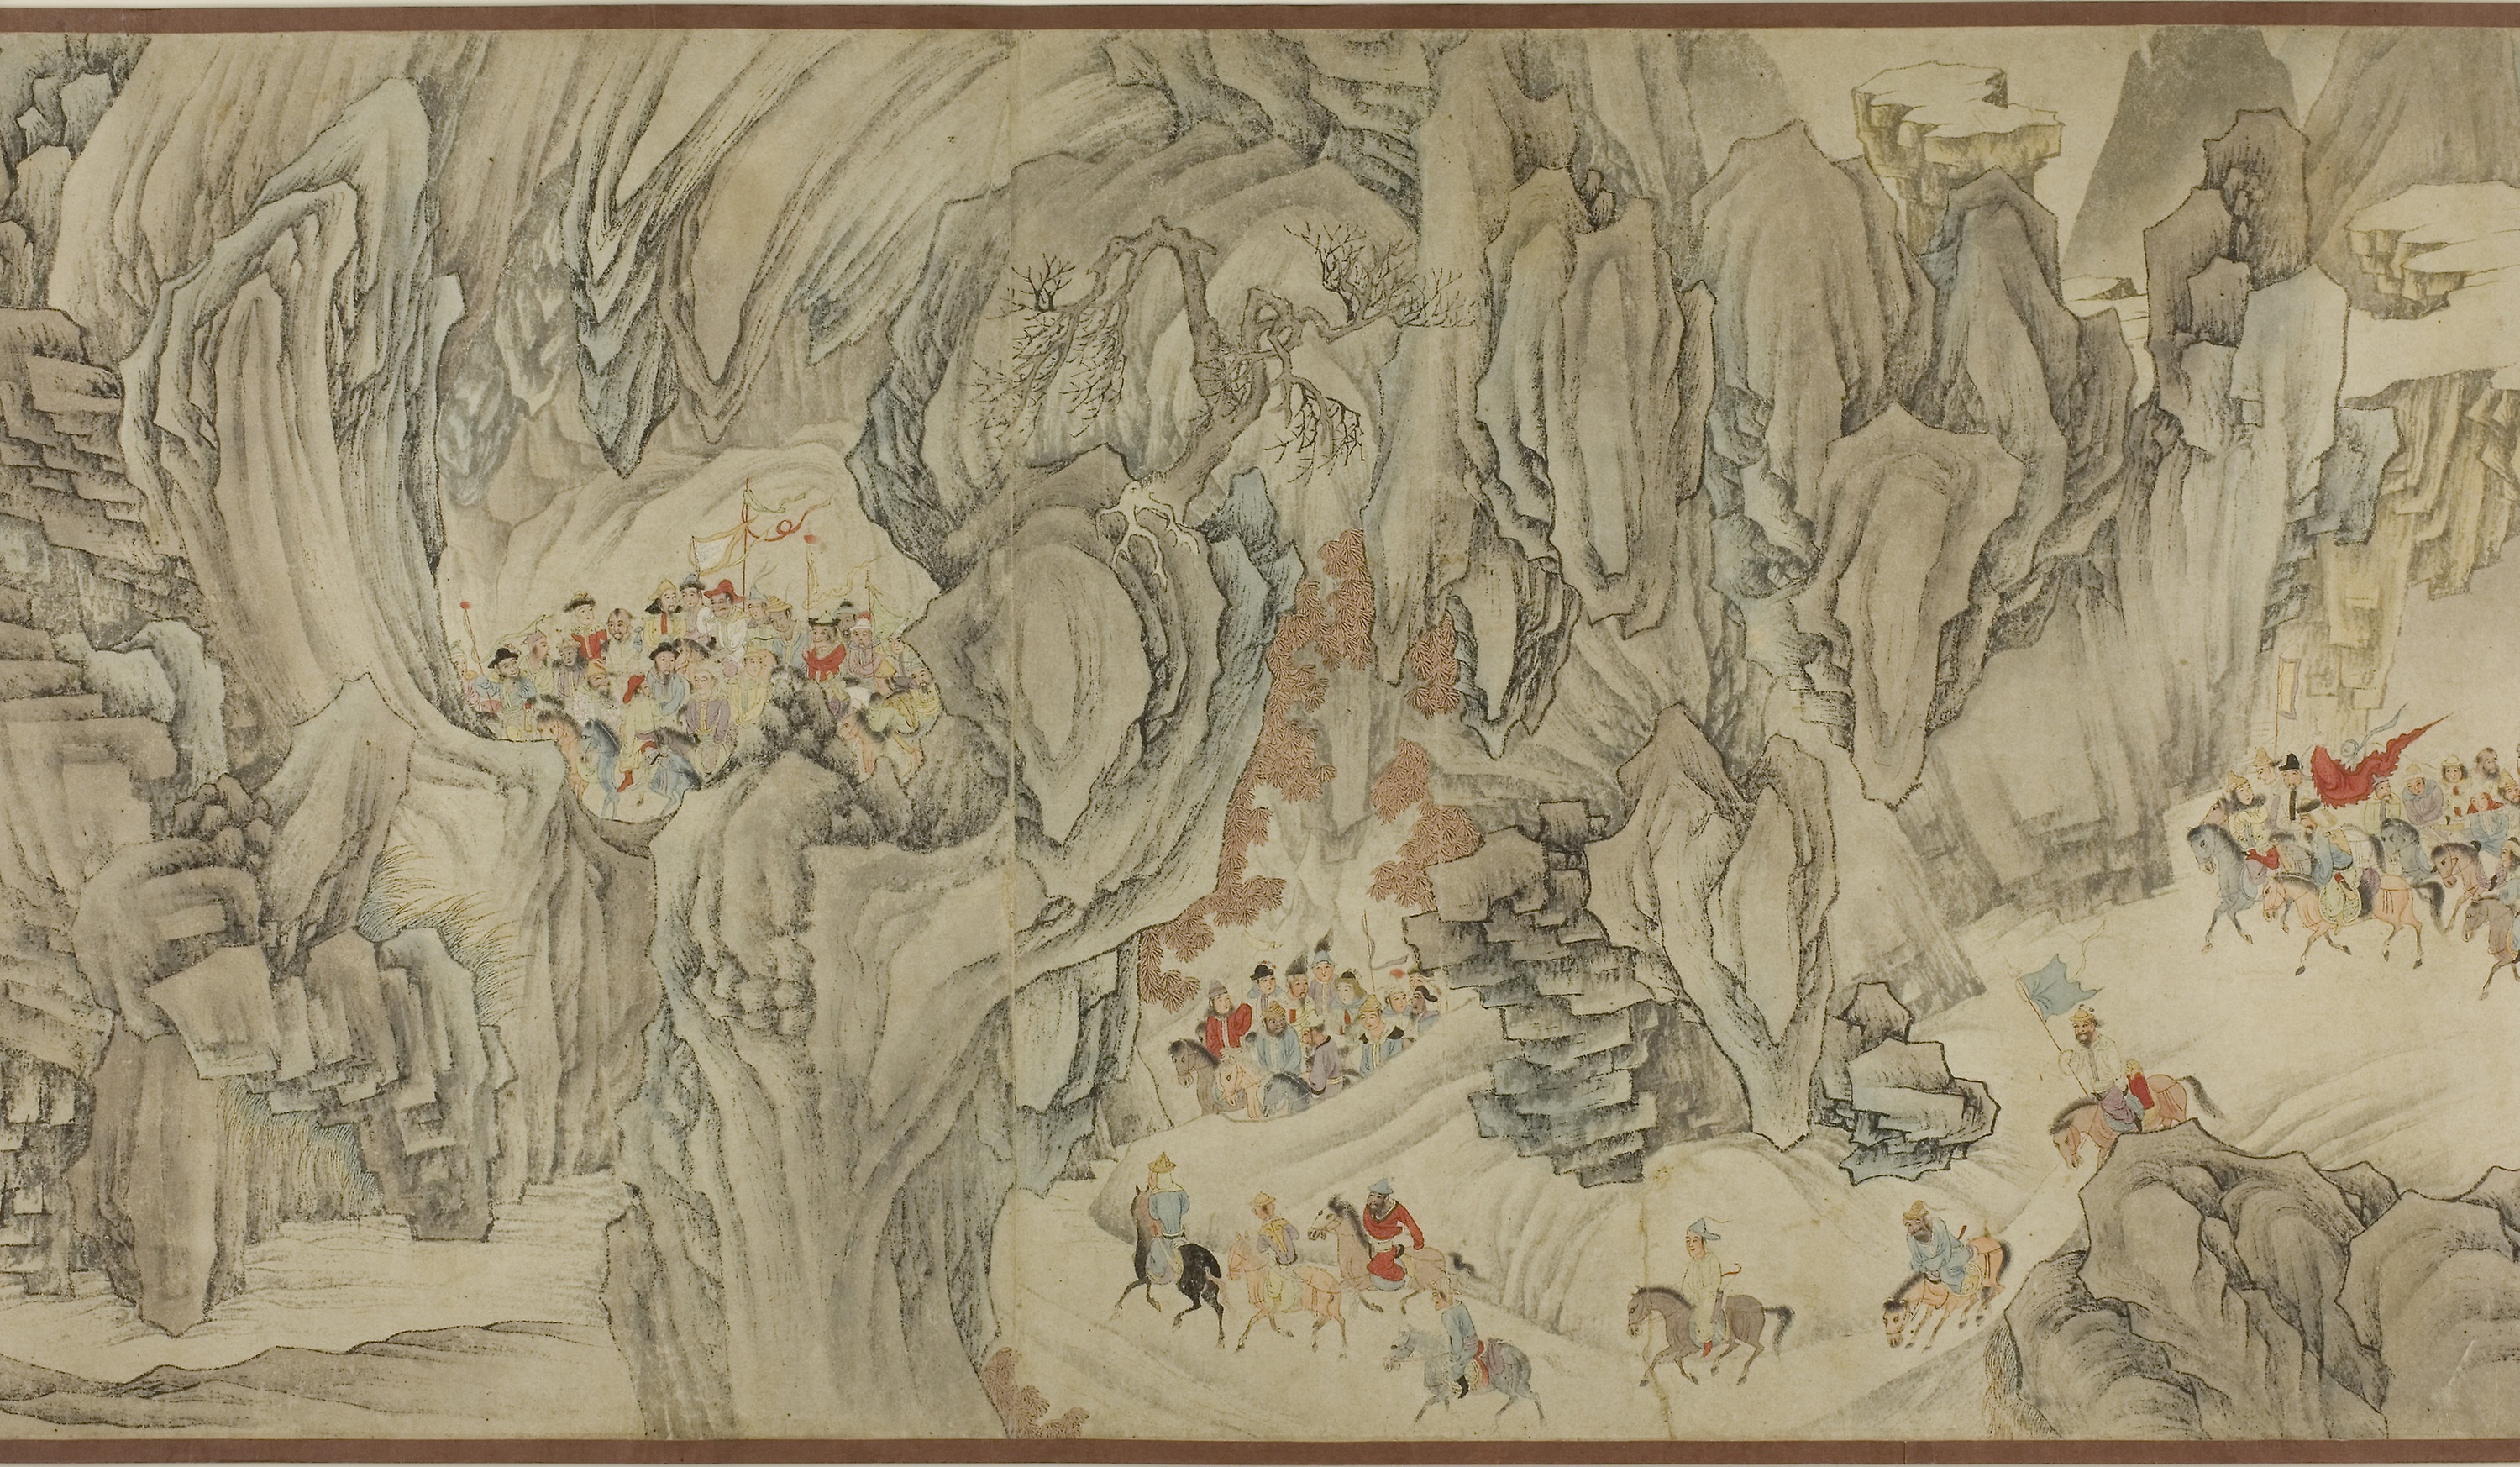
art, tapestry, painting, artwork, visual arts, illustration, tree